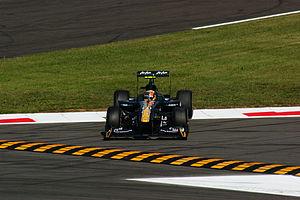
Le Grand Prix automobile d'Italie 2011, disputé le 11 septembre 2011 sur le circuit de Monza, est la 852ᵉ épreuve du championnat du monde de Formule 1 courue depuis 1950 et la treizième manche du championnat 2011.